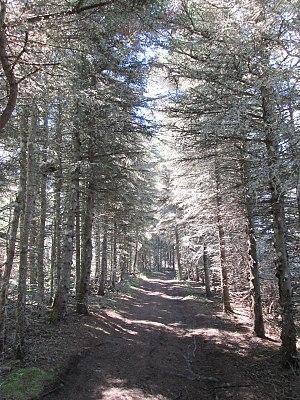
Sentier sous les sapins baumiers, sur l'île Saint-Barnabé, à Rimouski
L'île Saint-Barnabé est une île de l'estuaire du Saint-Laurent, située dans la région du Bas-Saint-Laurent au Québec. Elle fait partie du territoire de la ville de Rimouski à laquelle elle fait face à une distance d'environ trois kilomètres des rives de la municipalité.